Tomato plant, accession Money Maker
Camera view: horizontal (90 deg, fisheye); turntable rotation: 270 degrees
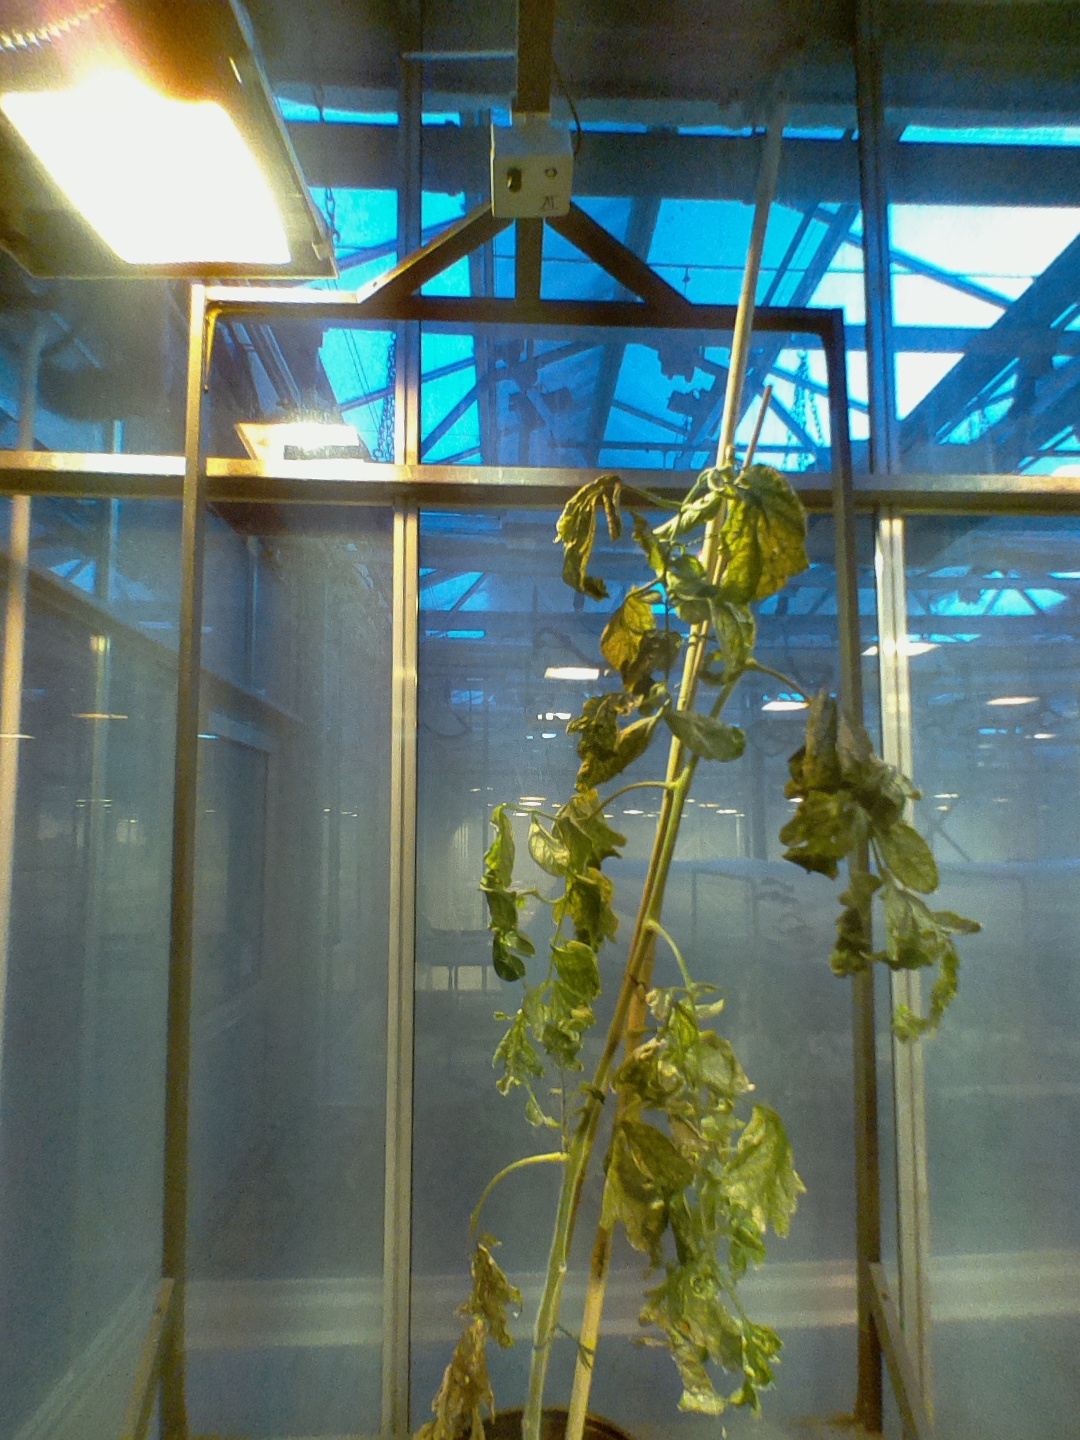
BBCH growth stage 81: 10%-20% of fruits show typical fully ripe color